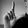
ASL letter: L